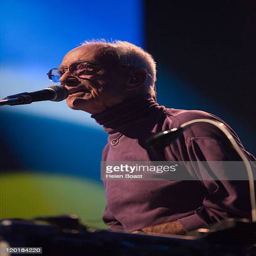
musical artist performs on stage during festival